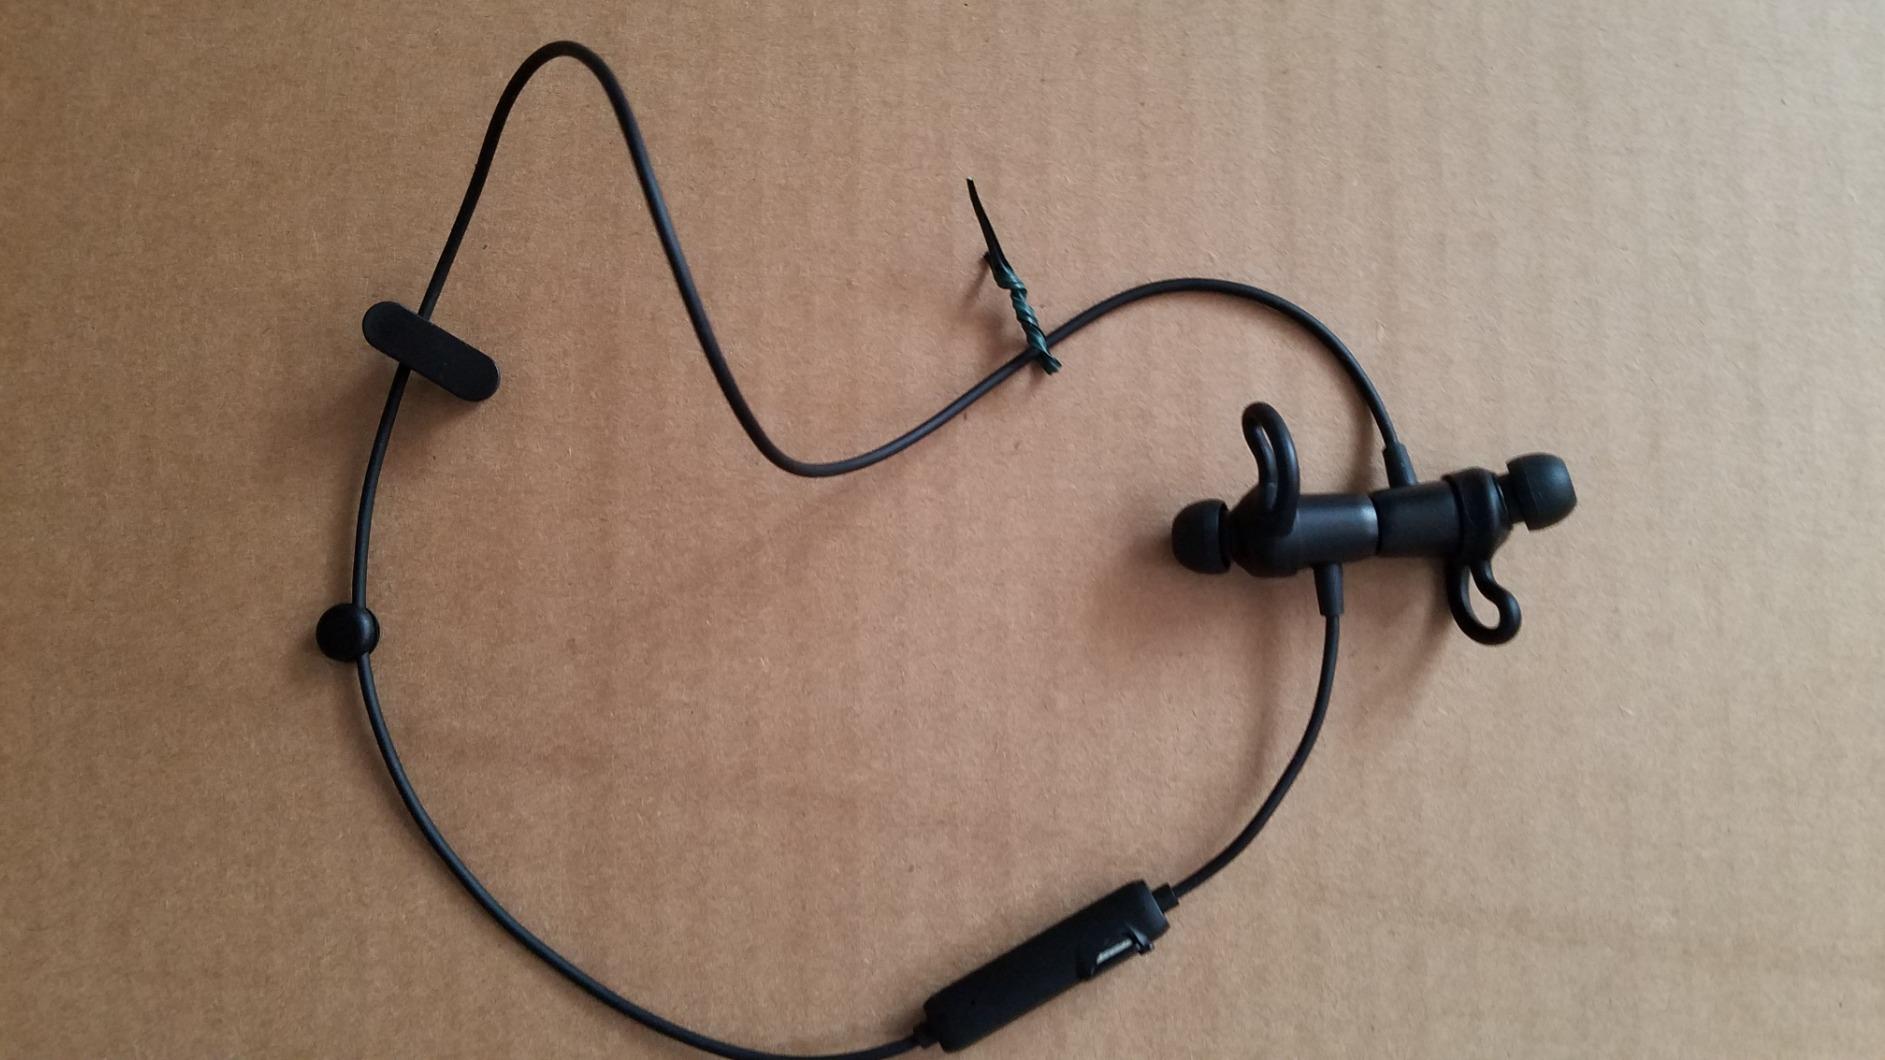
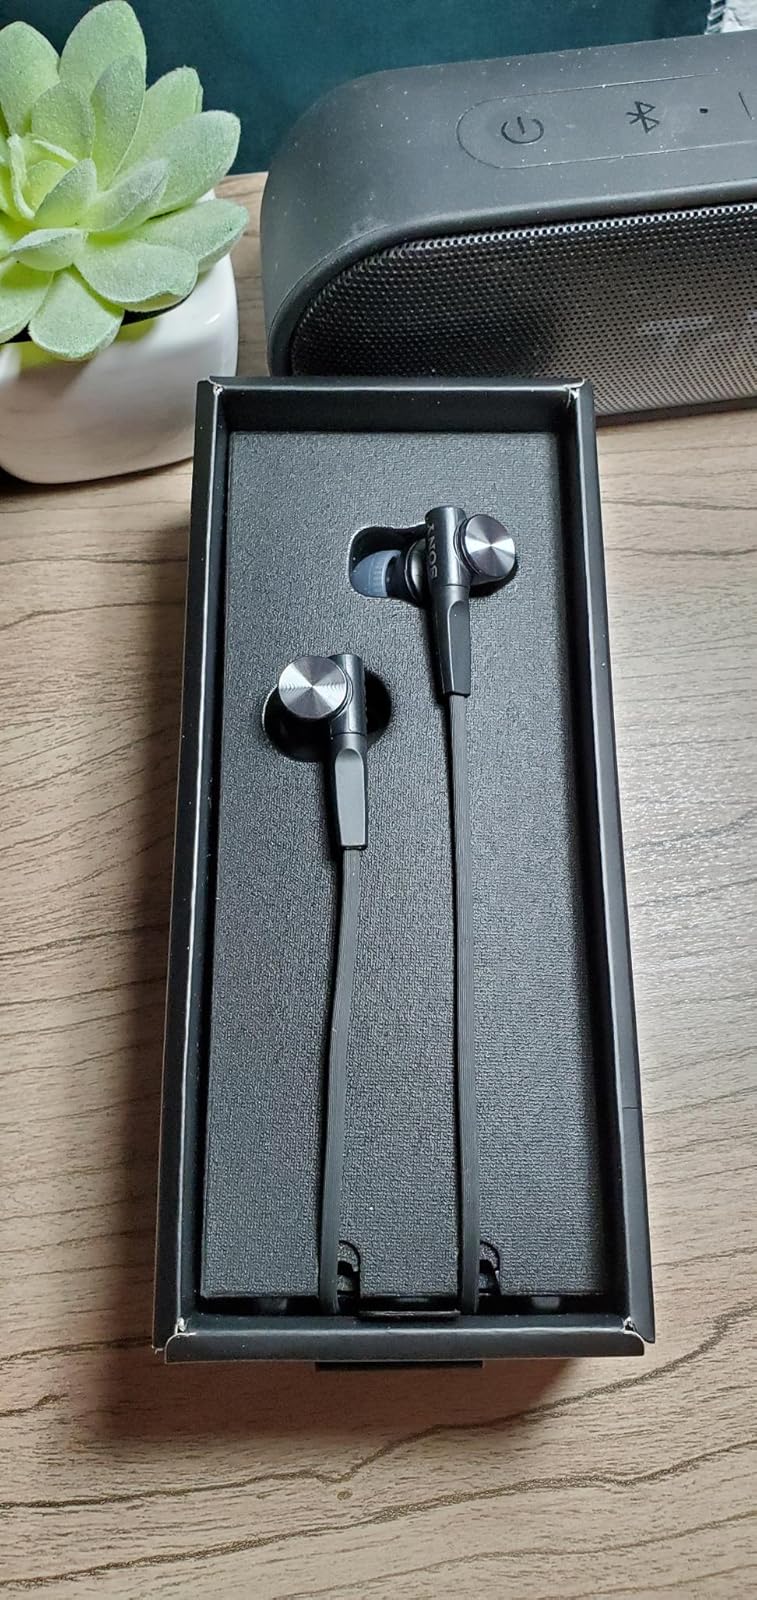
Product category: headphones
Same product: no